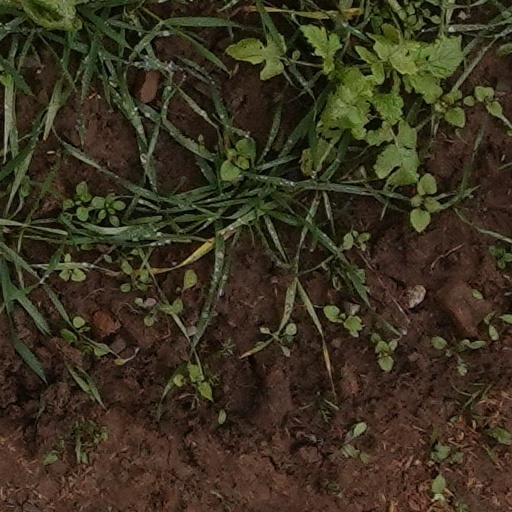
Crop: wheat